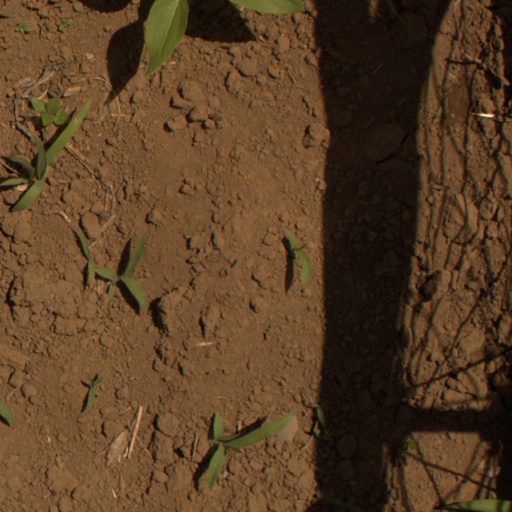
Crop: Jerusalem artichoke